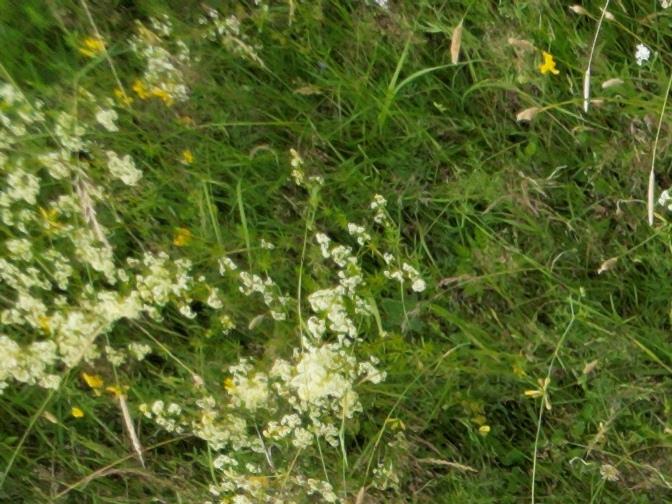
Flowers visible:  daisy flowers